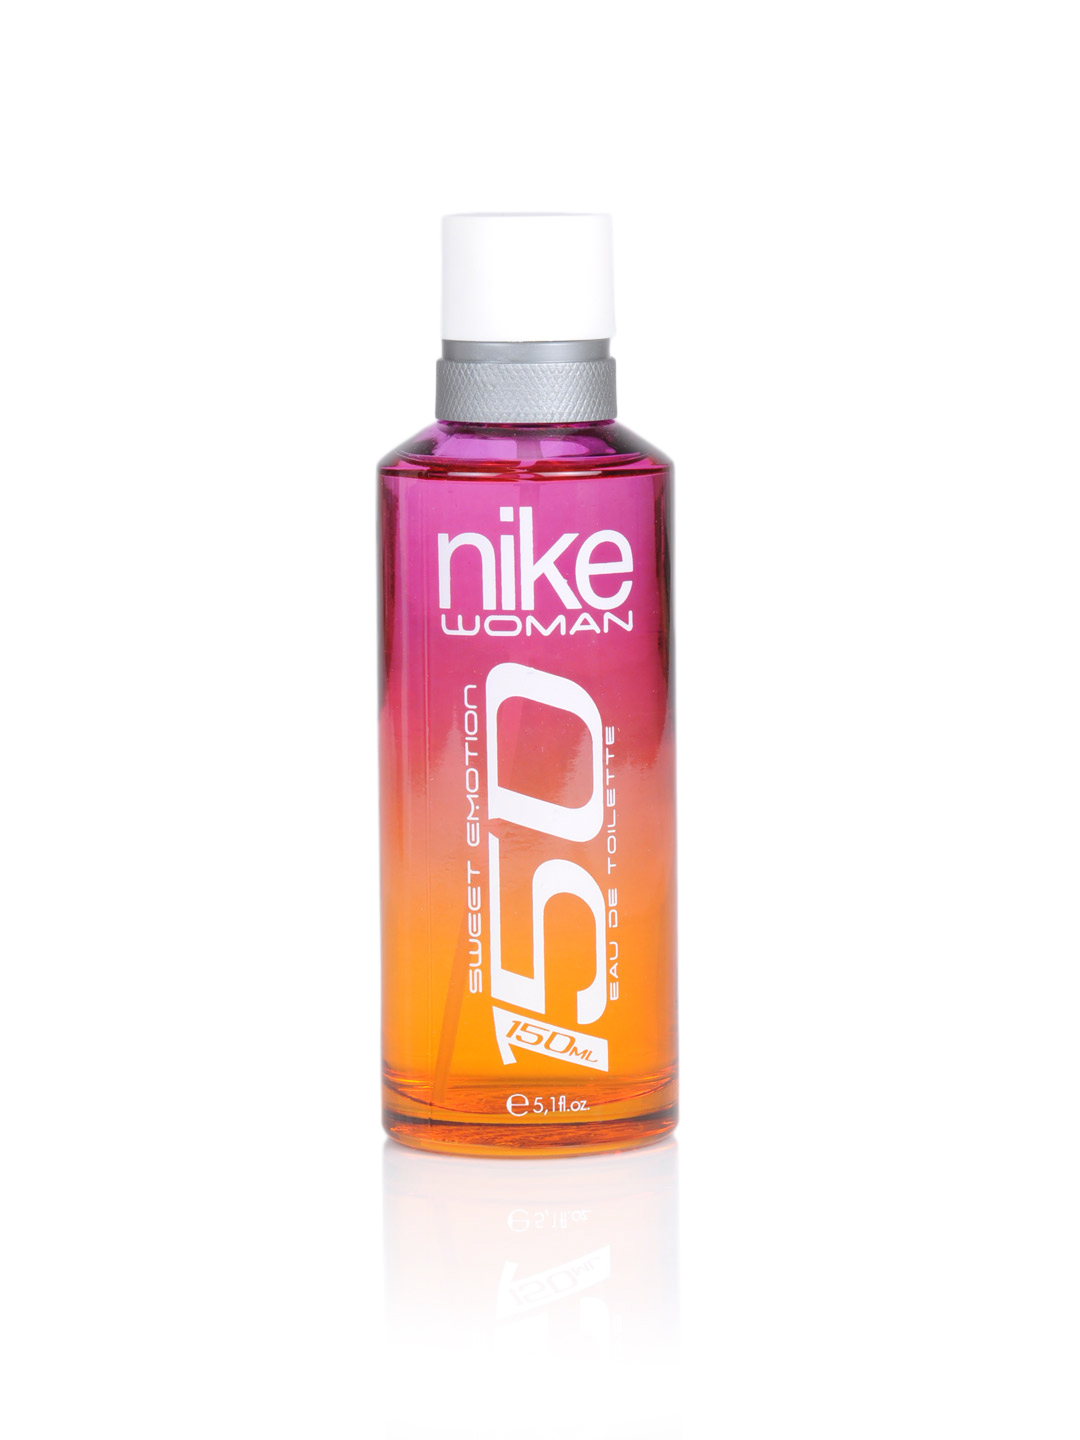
Nike Fragrances Women Sweet Emotion Perfume
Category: Personal Care / Fragrance / Perfume and Body Mist
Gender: Women
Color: White
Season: Spring 2017
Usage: Casual